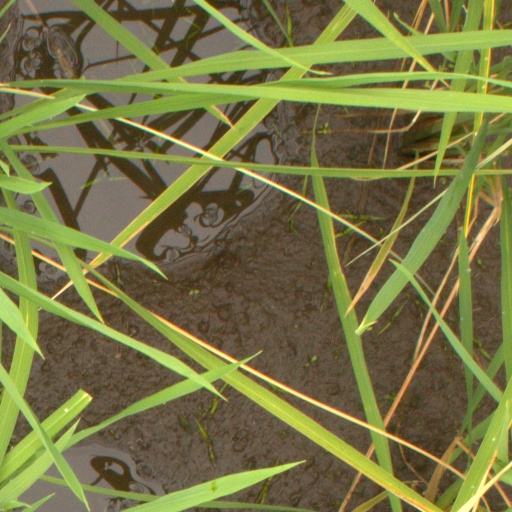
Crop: rice